Scorpion II

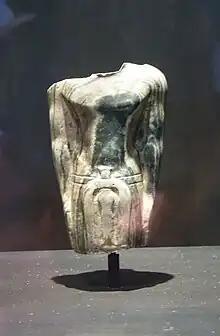
Torso of a man with the Horus name of King Scorpion below the left breast. Anorthositic gneiss, Protodynastic period, circa 3200 BCE. Munich, Staatliches Museum Ägyptischer Kunst, ÄS 7149

King Scorpion's name and title are of great dispute in modern Egyptology. His name is often introduced by a six- or seven-leafed golden rosette or flower sign. This emblem can be found on numerous objects from the Dynasty 0 and Dynasty I periods; it vanishes until the end of the Third Dynasty, when it re-appears under high-ranked officials, such as "Khabawsokar" and "A'a-akhty" (both dated to the end of the Third Dynasty). Its precise meaning has been intensely discussed; the most common interpretation is that of an emblem meaning 'nomarch' or 'high lord'. During the protodynastic and early dynastic eras, it was evidently used as a designation for kings; in much later periods, it was bestowed on high-ranked officials and princes, especially on those who served as priests for the goddess Seshat. Thus, the golden rosette became an official emblem of Seshat. The reading of the rosette sign is also disputed. Most linguists and Egyptologists read it "Neb" (for 'lord') or "Nesw" (for 'king'), and they are convinced that the golden rosette was some kind of forerunner to the later "serekh".